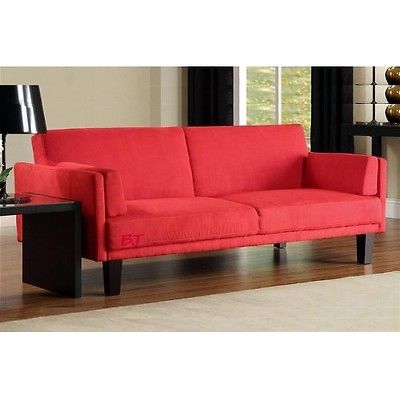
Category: sofa